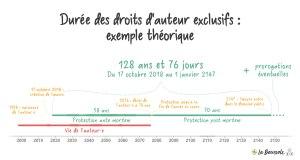
En France, le droit d'auteur est l’ensemble des prérogatives exclusives dont dispose un créateur sur son œuvre de l’esprit